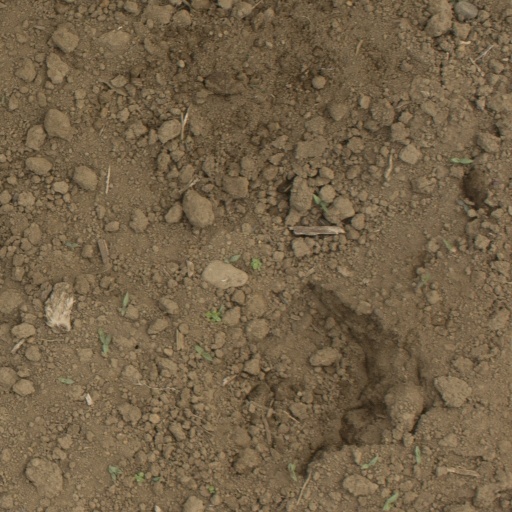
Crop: Jerusalem artichoke